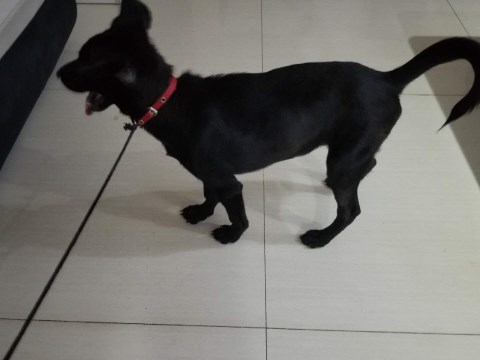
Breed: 3580-n000122-Labrador_retriever